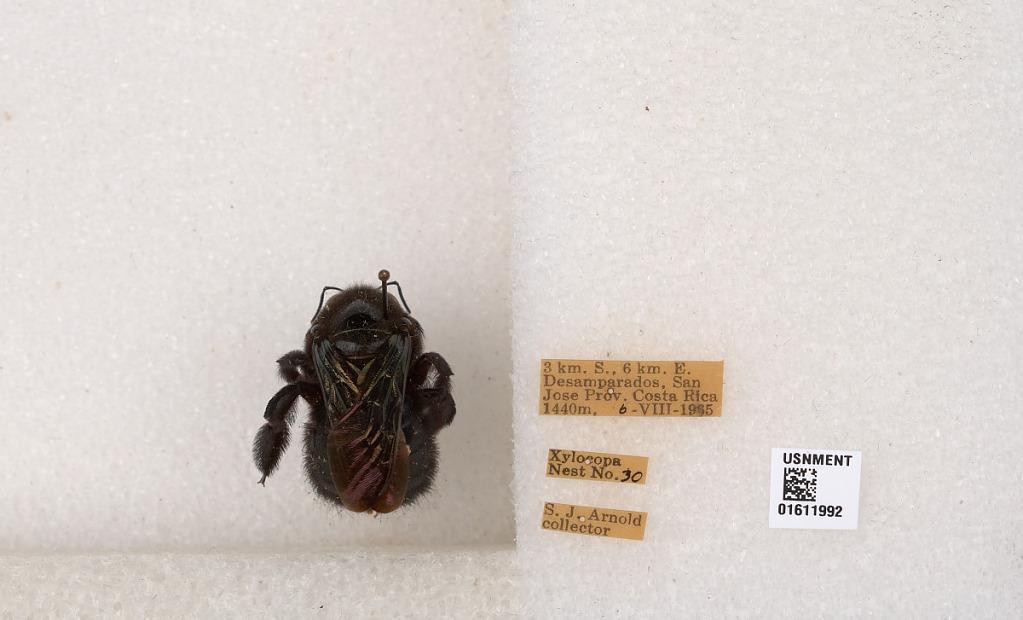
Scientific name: Xylocopa
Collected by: M. Alvarenga
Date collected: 1965-8-6
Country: Costa Rica
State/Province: San Jose
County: Desamparados
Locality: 3 km. S., 6 km. E. Desamparados